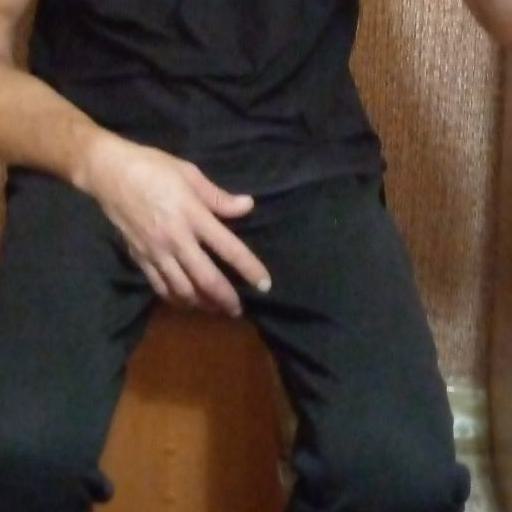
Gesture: no_gesture